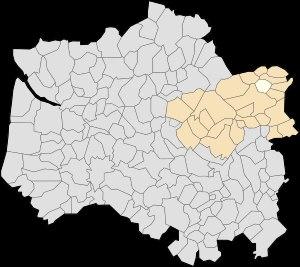
Senlis est une commune française située dans le département du Pas-de-Calais en région Hauts-de-France.